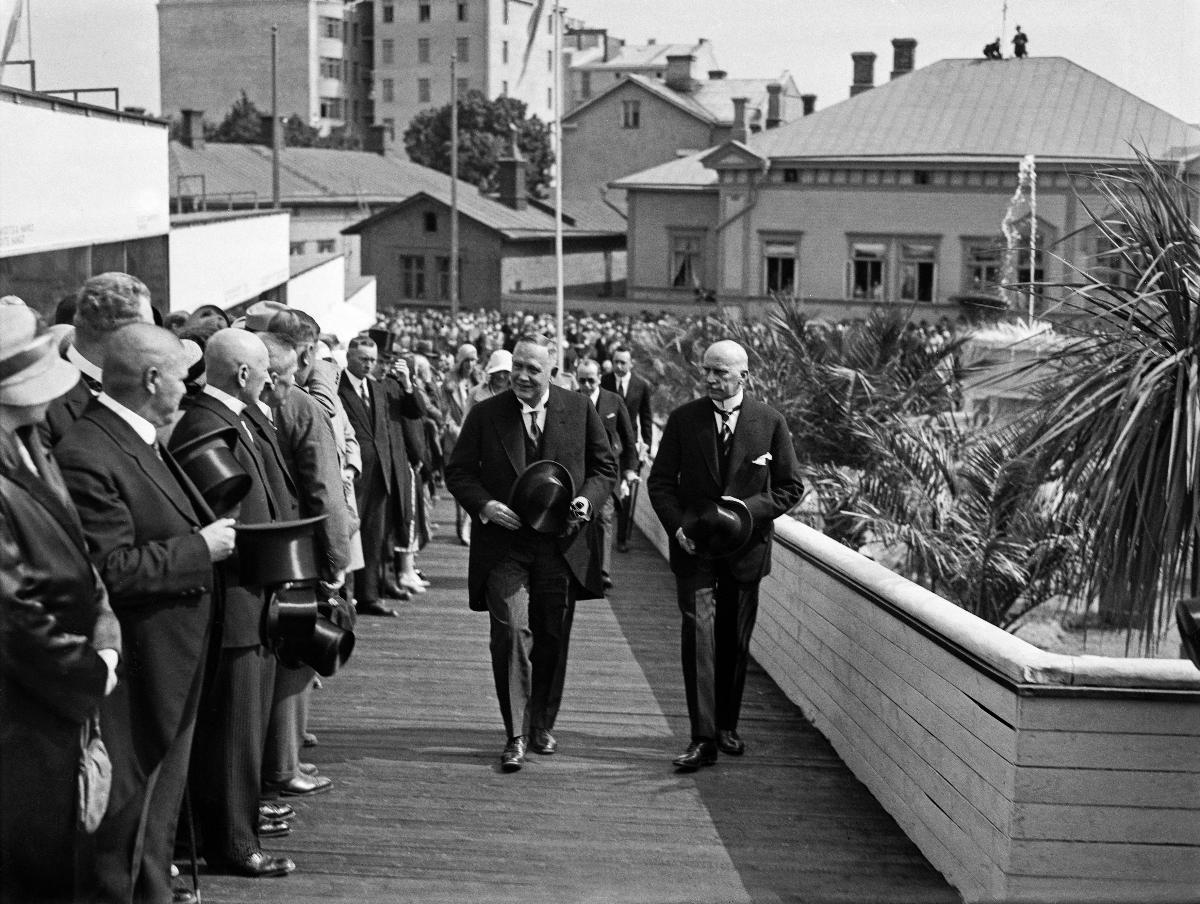
Suomen messut Turussa 1929
Finlands mässa i Åbo 1929; Fair of Finland in Turku 1929
sisällön kuvaus: Suomen messut Turussa 1929. Messujen avajaiset 15.6.1929. Presidentti Relander saapuu messualueelle. content description: Fair of Finland in Turku 1929. Opening of the Finnish Fair 15.6.1929. President Relander arrives to the opening of the Fair. innehållsbeskrivning: Finlands mässa i Åbo 1929. Öppningen av Finlands mässa 15.6.1929. President Relander anländer till mässplatsen.
Kuvaaja: Sundström, Hugo, kuvaaja
Vuosi: 1929
Paikka: Suomi, Varsinais-Suomi, Turku
Aiheet: Relander, Lauri Kristian; messut (tapahtumat); avajaiset; HBL; marketing; fairs; openings; trade fairs; openings (celebrations); marknadsföring; mässor; öppningar; mässor (evenemang); öppningsceremonier